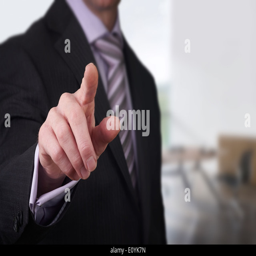
a business man pointing his finger at you